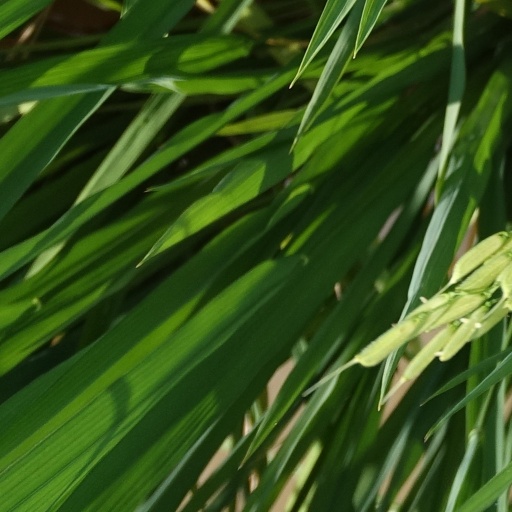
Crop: rice